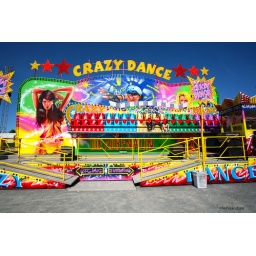
Tivoli under blue sky - just nice colors..... Nadderud.